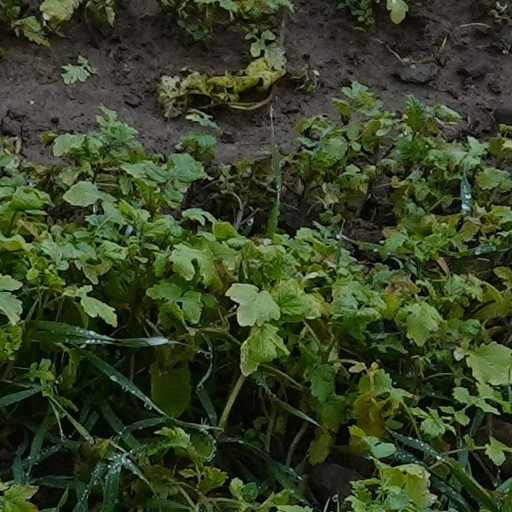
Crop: wheat